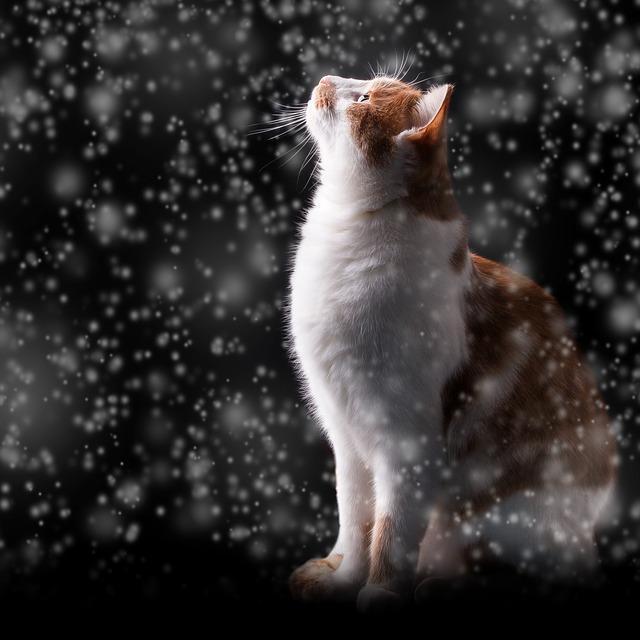
cat